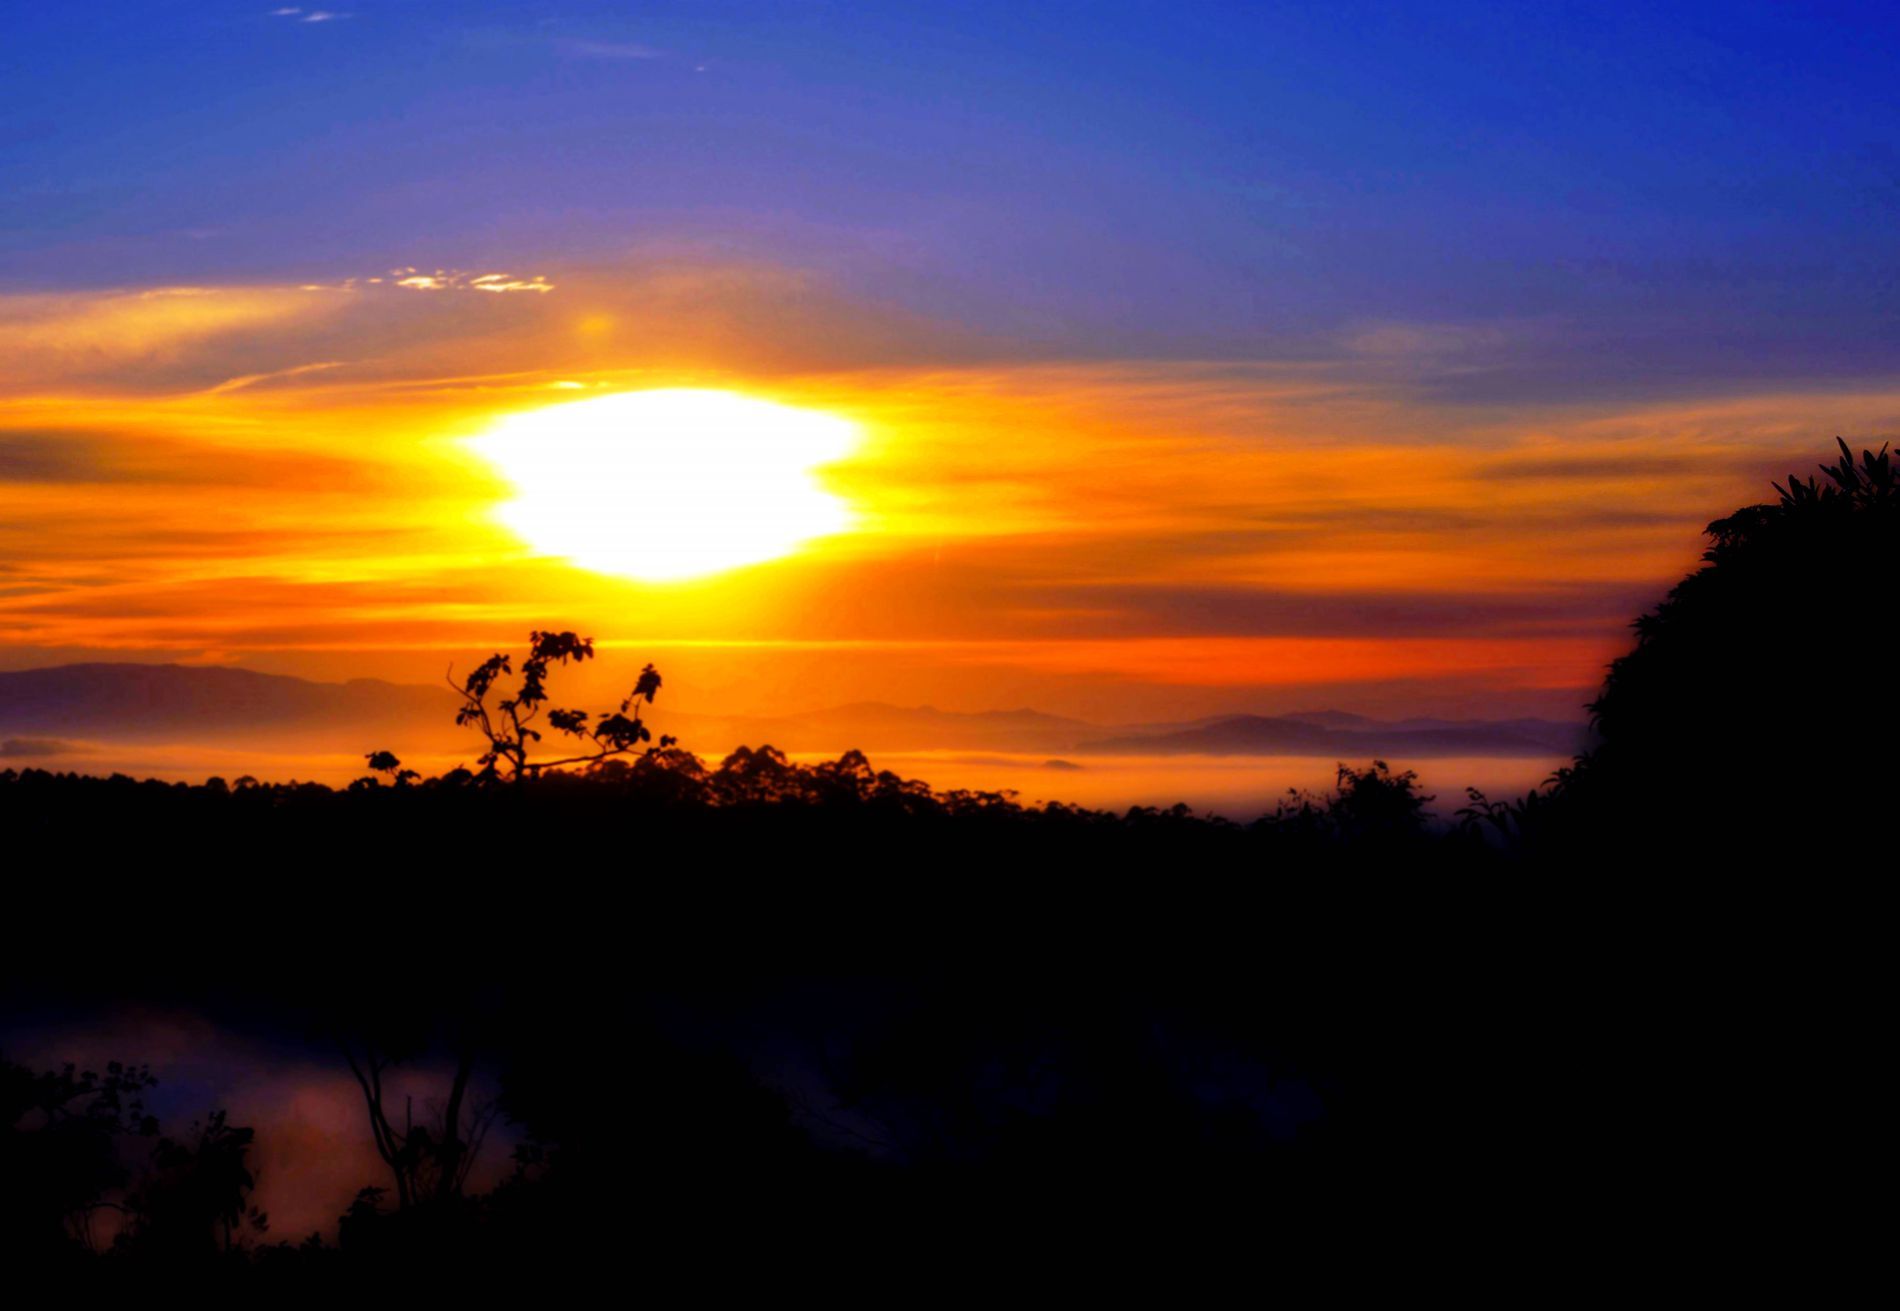
Painted by Nature.
A picture captures a beautiful sky with mountains blending into it in the middle. The sunlight is golden yet colorful with dark outlines of trees.
A landscape photograph taken from a straight on wide angle shot featuring an enhancing color palette of warm and cool tones of oranges and yellows blending with purples and blue against the black outlines of the trees creating a dramatic and serene atmosphere.
Labels: Nature, Outdoors, Sky, Sunset, Sunrise, Sunlight, Scenery, Sun, Silhouette, Landscape, Plant, Vegetation, Horizon, Flare, Light, Cloud, Tree, Mountains, Trees
Camera: NIKON CORPORATION NIKON D7100
Aperture: F9
Exposure: 1/320 sec
ISO: 100
Focal length: 35.0 mm